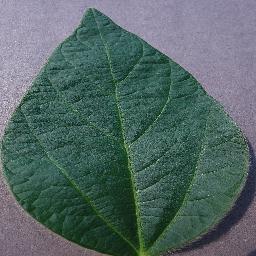
Label: Soybean___healthy